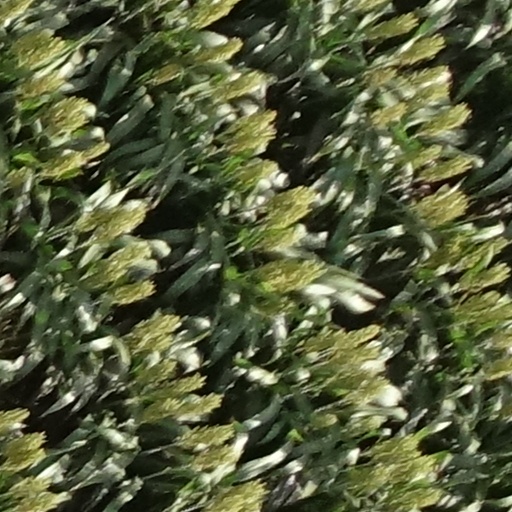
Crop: sorghum